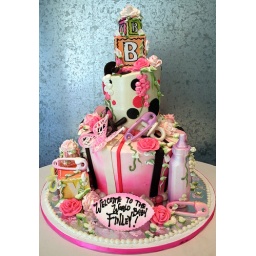
tiered baby shower cake . All edible decoration in fondant, white chocolate and buttercream. Helen